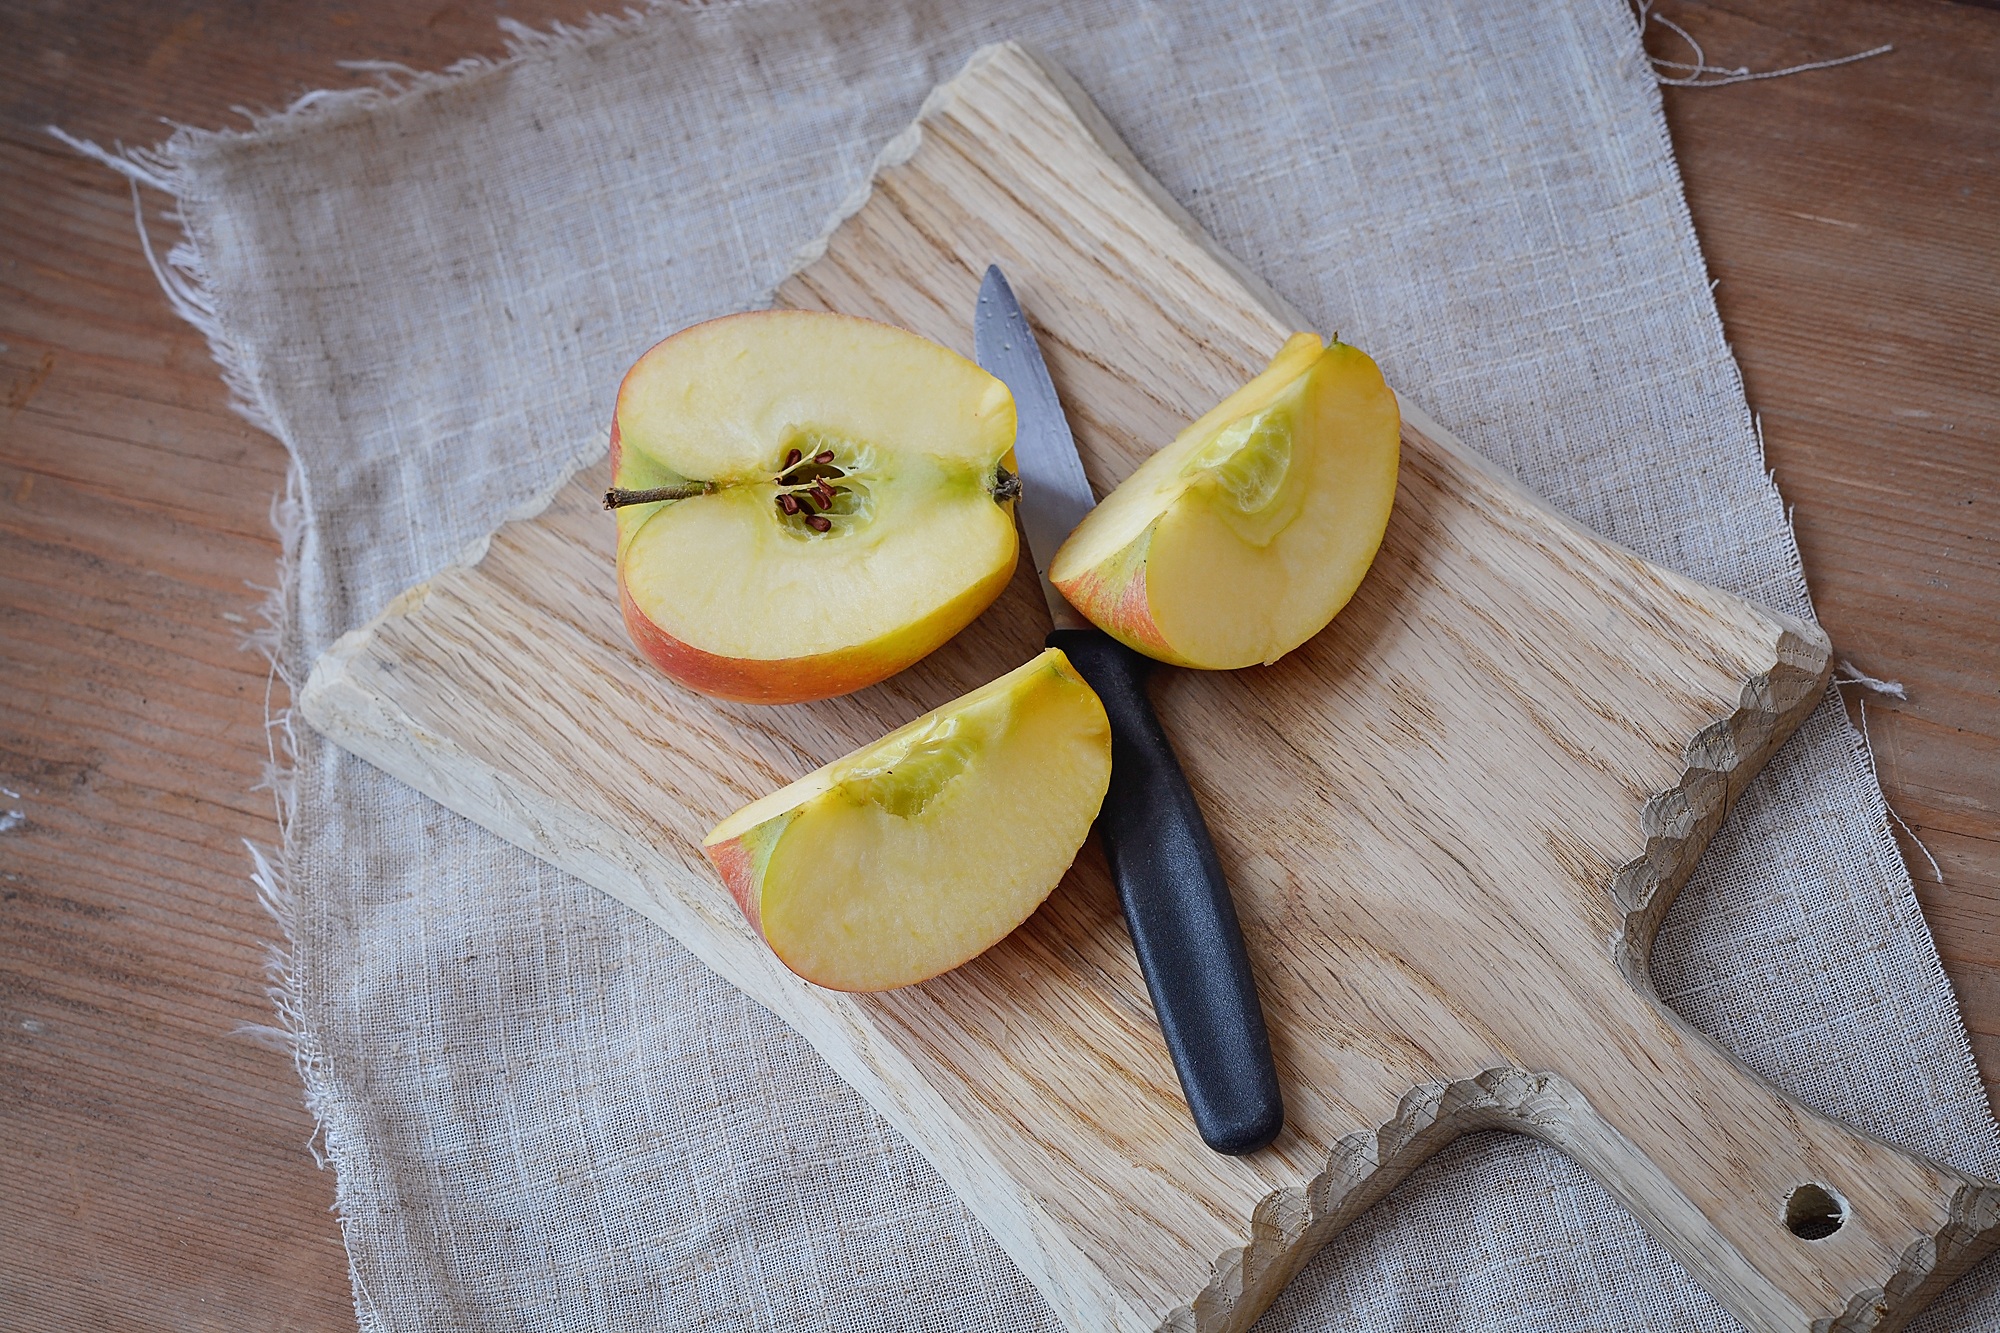
apple, plant, fruit, ripe, food, produce, vegetable, breakfast, healthy, close, eat, delicious, knife, cut, nutrition, cutting board, vitamins, frisch, natural product, citrus, flavor, bio, wooden board, flowering plant, bio apple, sliced apple, land plant